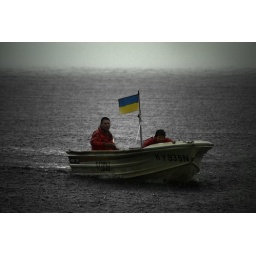
Lake Macquarie Storm father and son Wide in boat